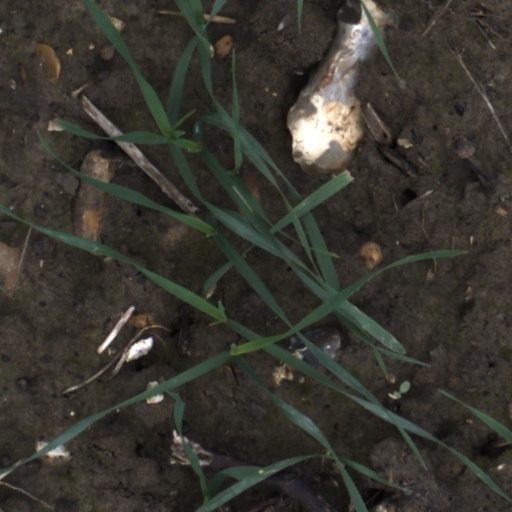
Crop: wheat